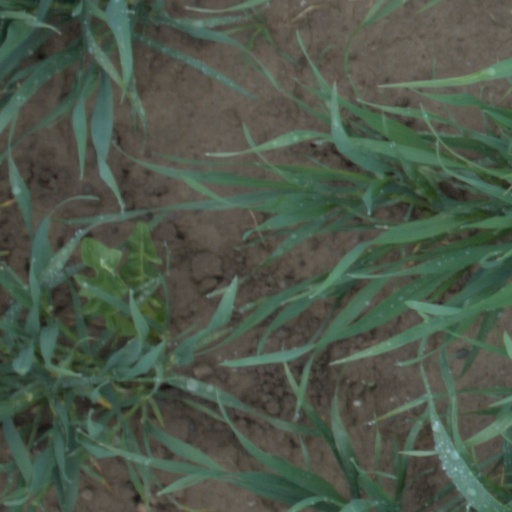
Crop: wheat